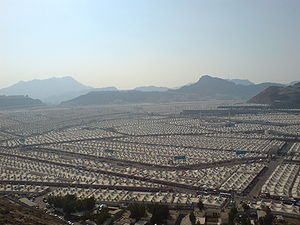
Minā
Teltbyen
Minā er en forstad til Mekka i Saudiarabien. Minā ligger i en dal på vejen mellem Mekka og Arafatbjerget fem kilometer øst for byens centrum. Teltbyen dækker omkring 20 km².